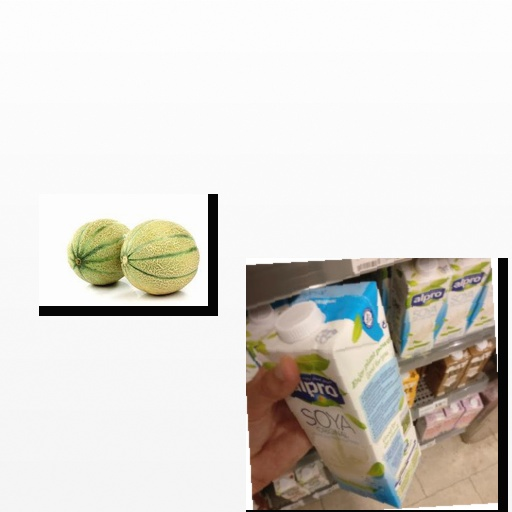
Food items: soy_milk, cantaloupe